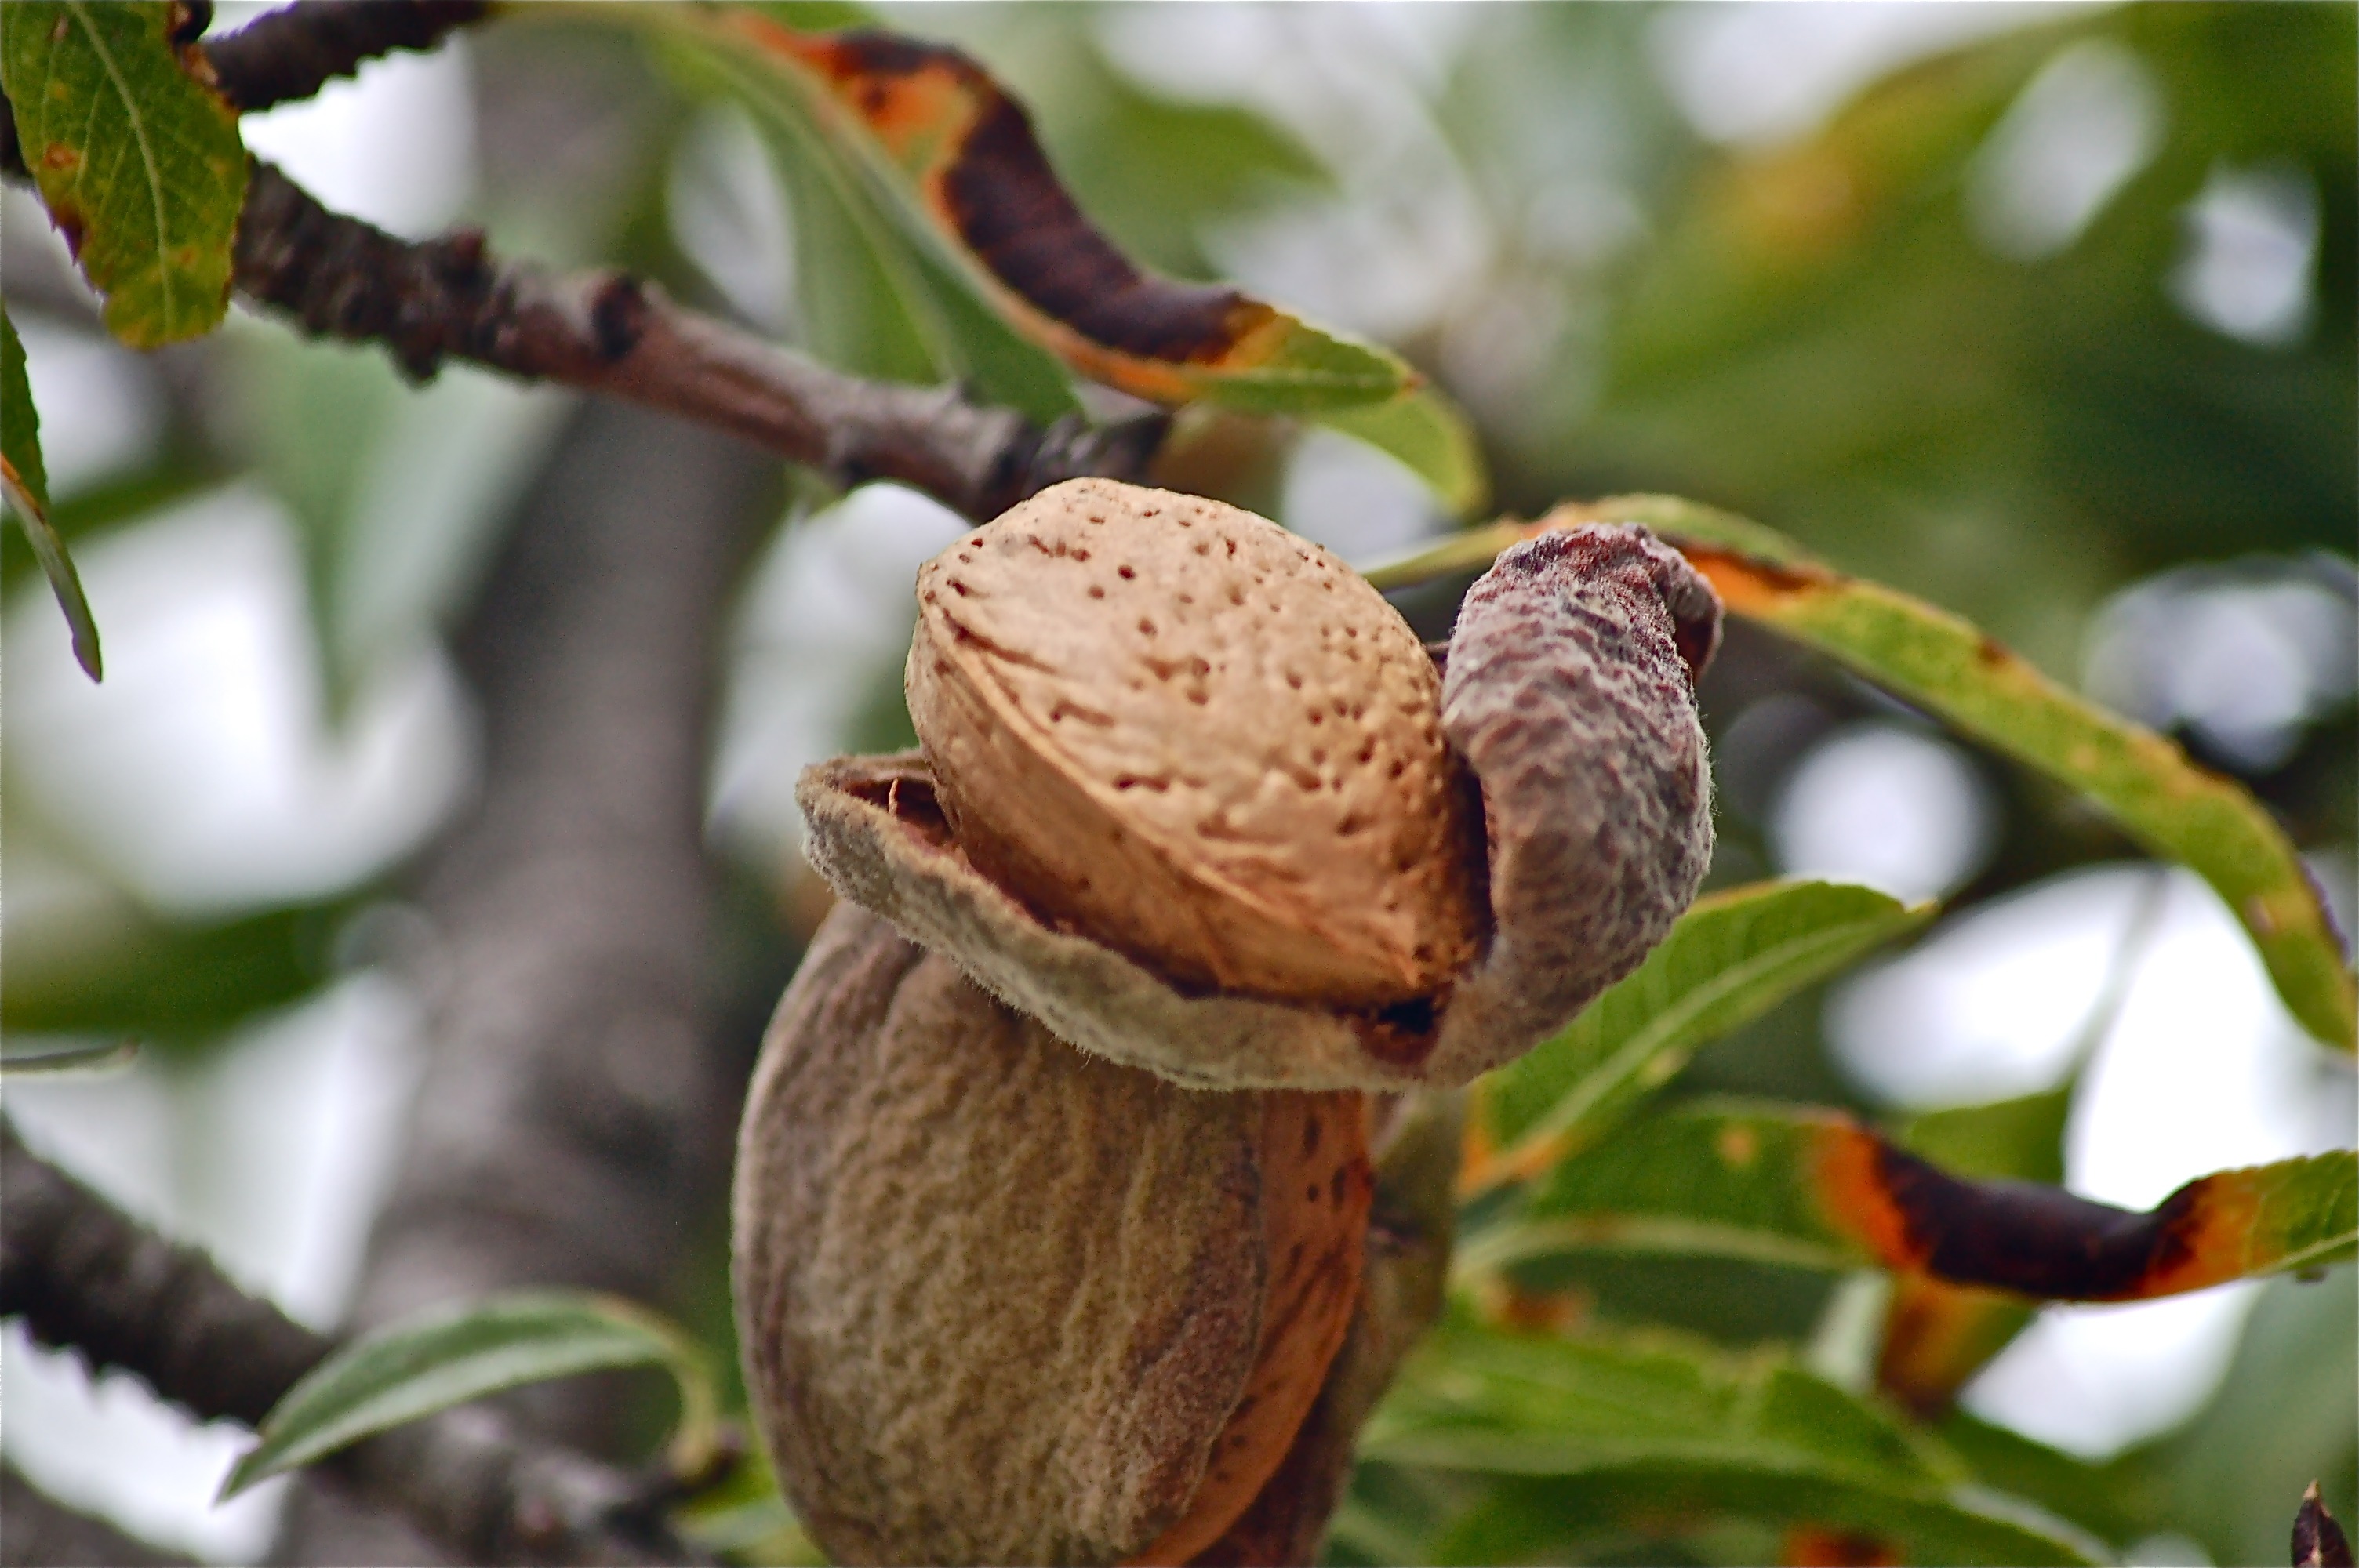
tree, nature, branch, plant, fruit, leaf, flower, food, produce, vegetable, autumn, botany, flora, almond, close up, fruits, bud, macro photography, flowering plant, land plant